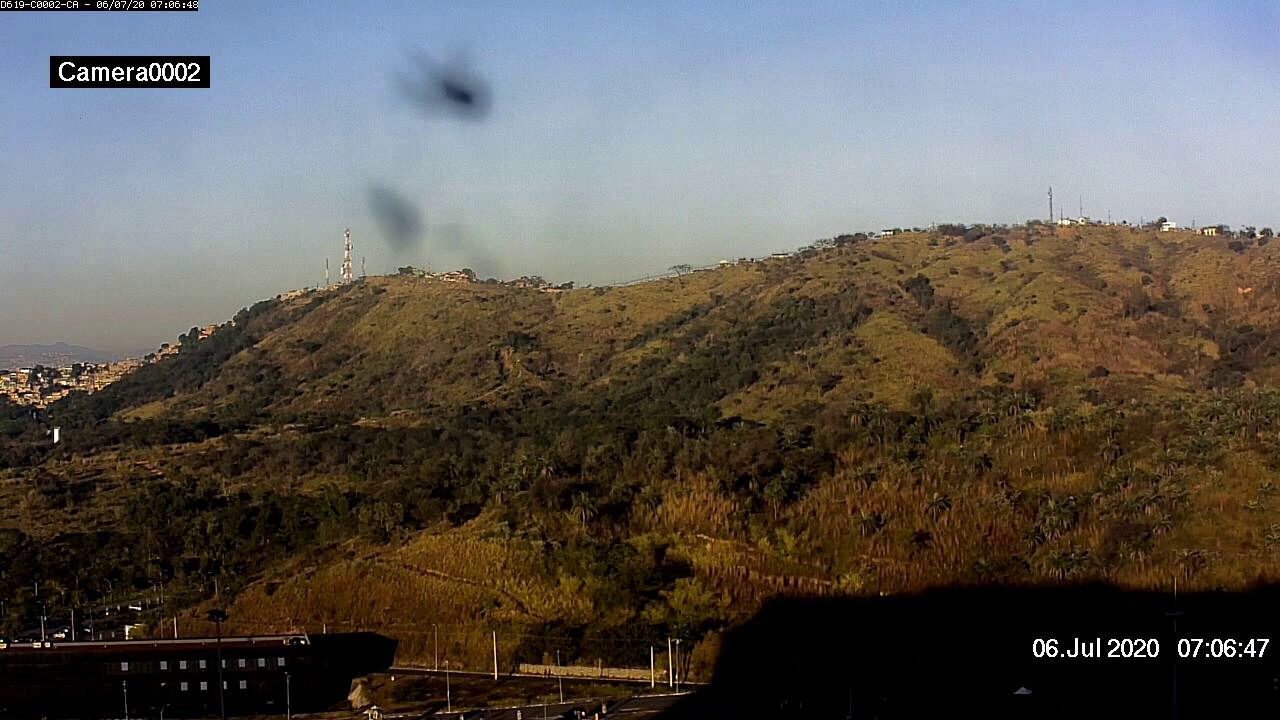
Fire: no
Smoke: no